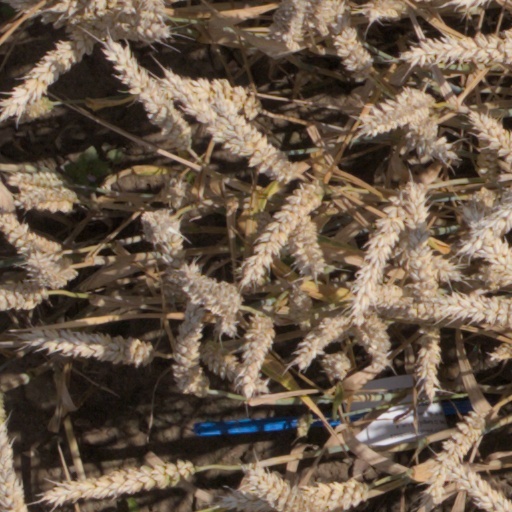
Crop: wheat